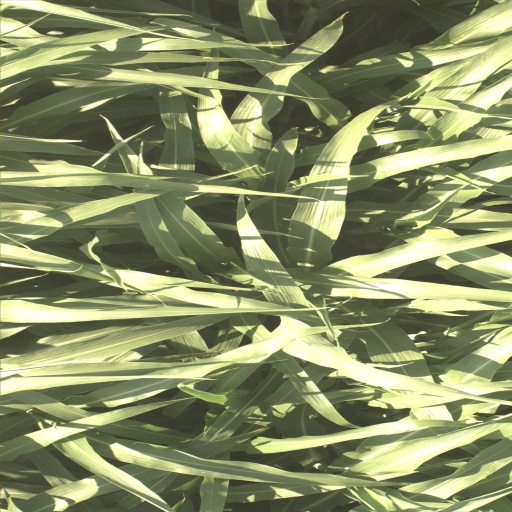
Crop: sorghum